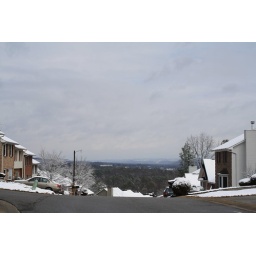
3/1/2009 - Snow in Pelham, Altrees &amp;amp; views walking down my street